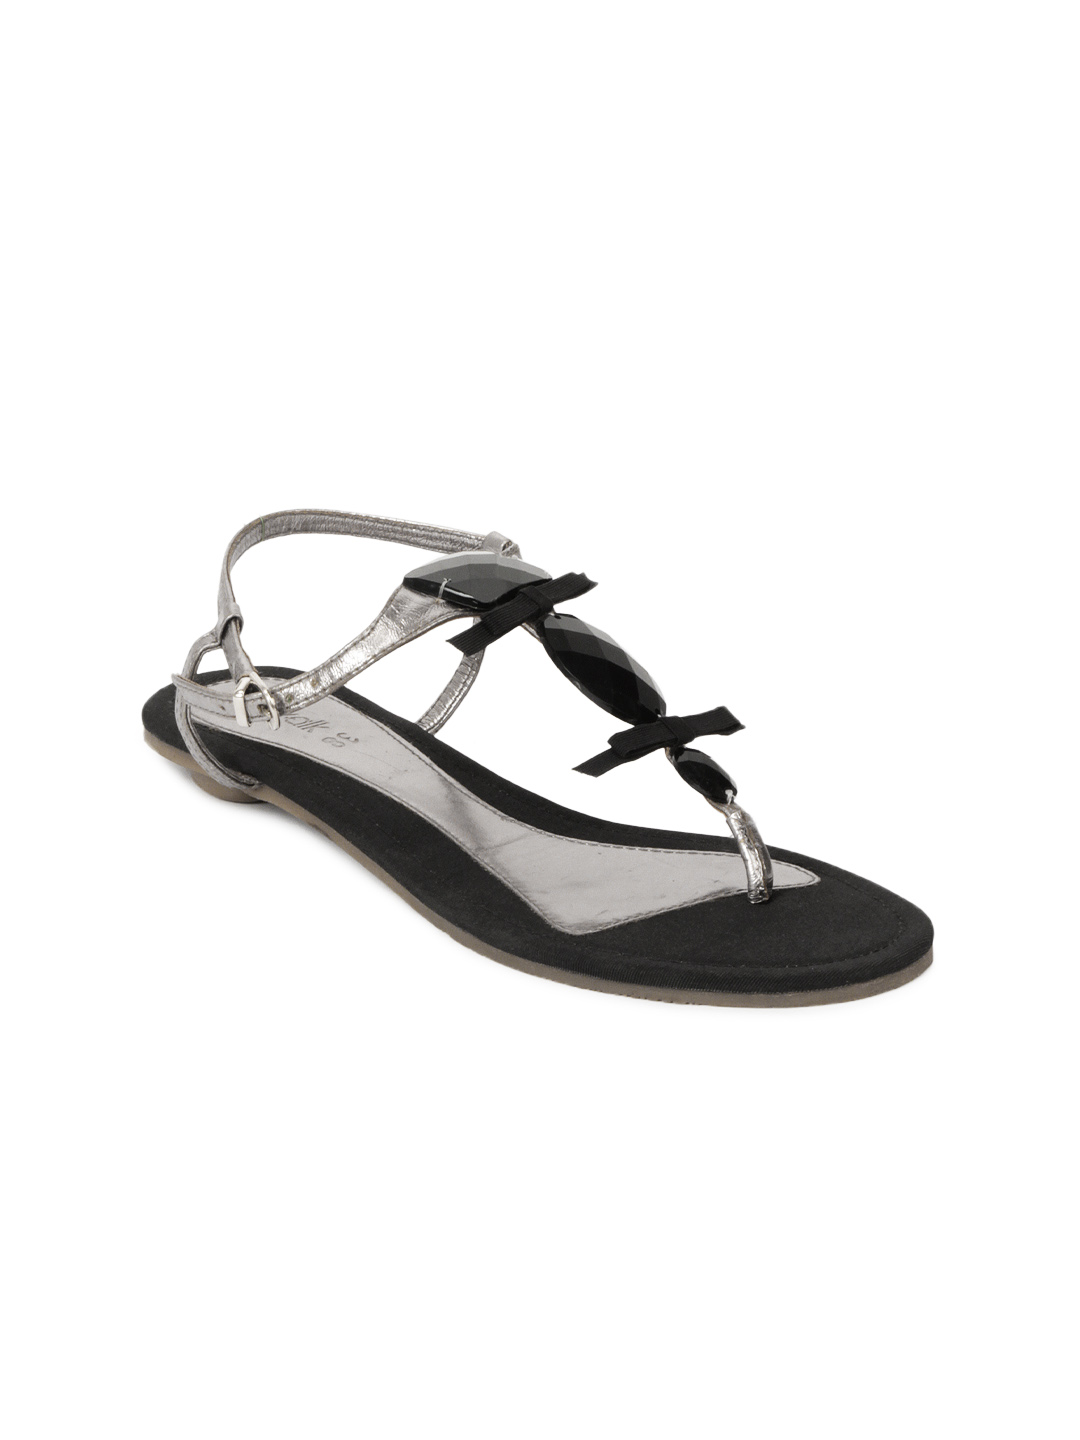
Catwalk Women Black Flats
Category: Footwear / Shoes / Heels
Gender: Women
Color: Black
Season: Winter 2015
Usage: Casual